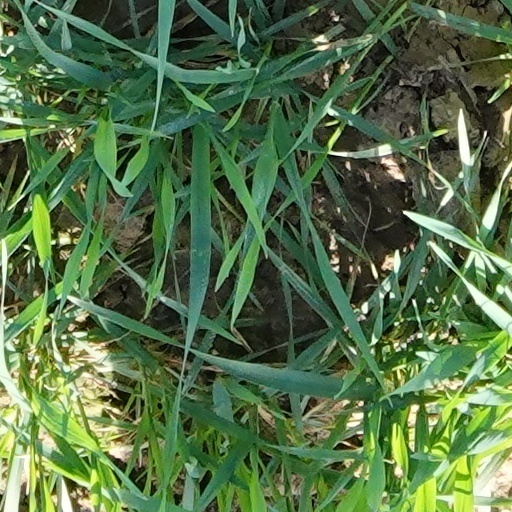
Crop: wheat